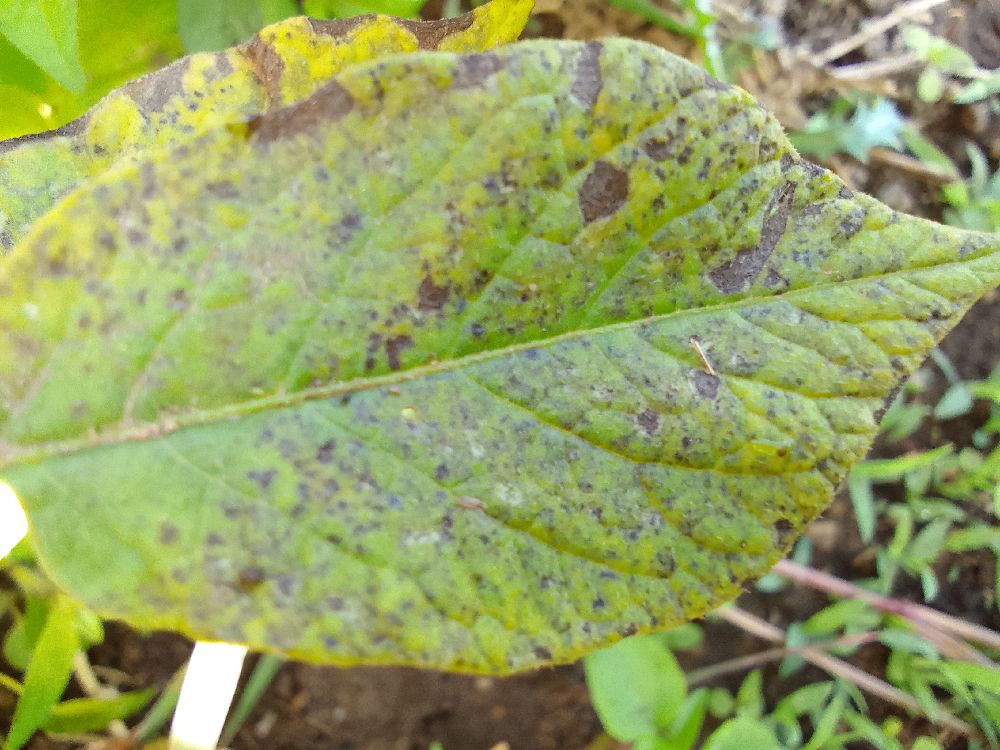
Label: Early blight